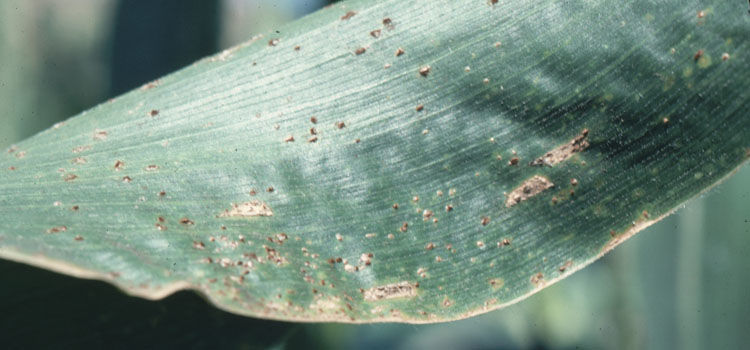
Labels: Corn rust leaf